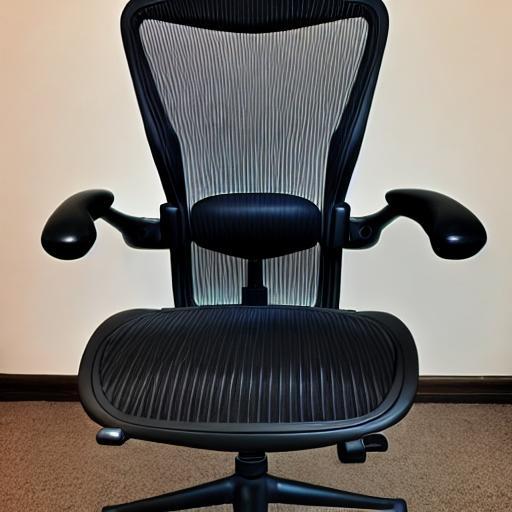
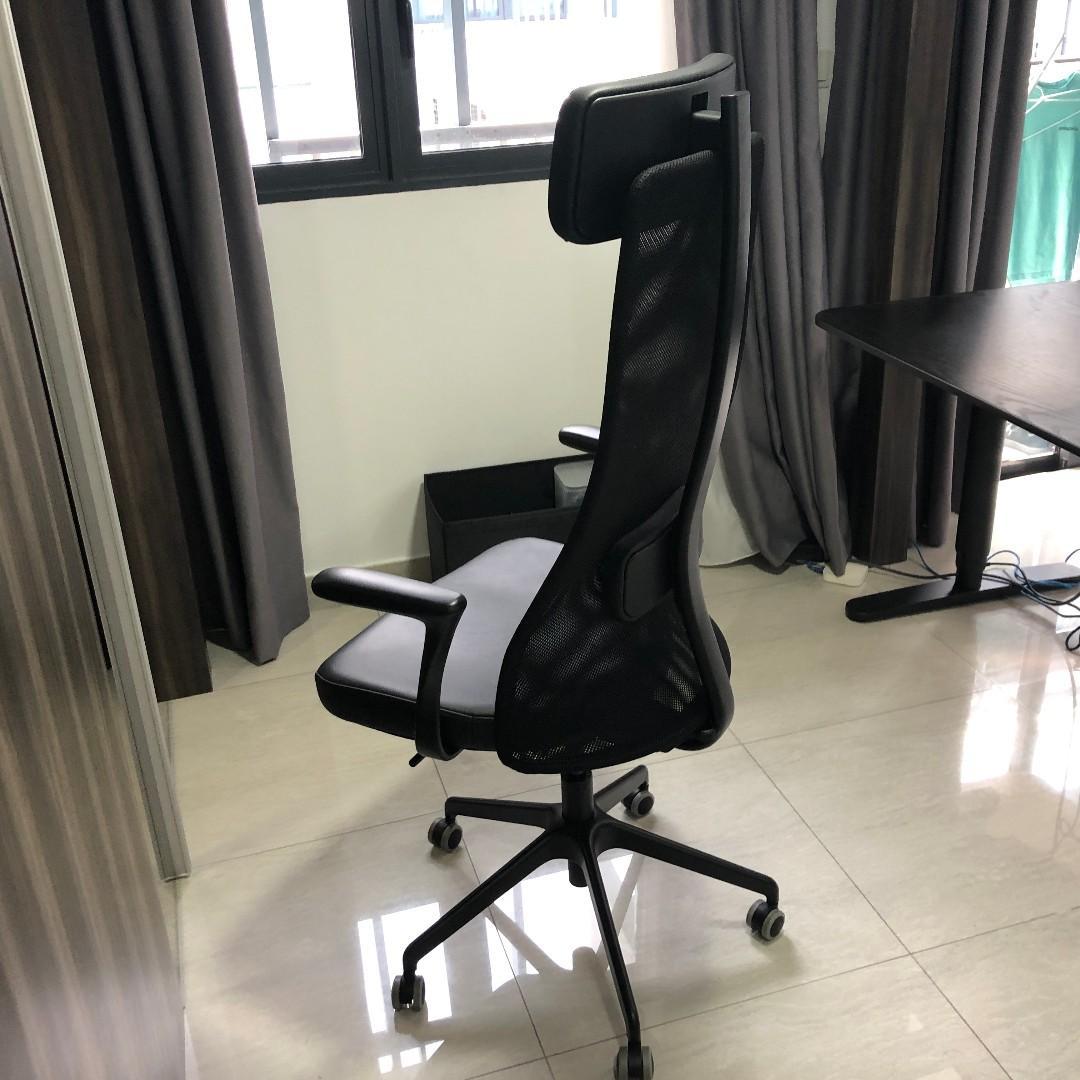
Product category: items_chair
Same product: no